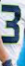
Number: 3